Postage stamps and postal history of Macau

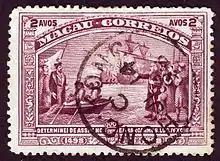
An 1898 stamp of Macau commemorating the quatercentenary of Vasco de Gama's discovery of the sea route to India

The first stamps issued for Macau, appearing in 1884, used the common "Portuguese crown" design for nine values ranging from 5 to 300 reis. Later in 1884, an 80-reis value was produced as a surcharge on the 100-reis value; in 1885 an 80-reis value of the crown design went on sale. Also in 1885, five values were re-issued in new colors. Shortages of values continued through 1887, resulting in a variety of surcharges on both postage stamps and revenue stamps.